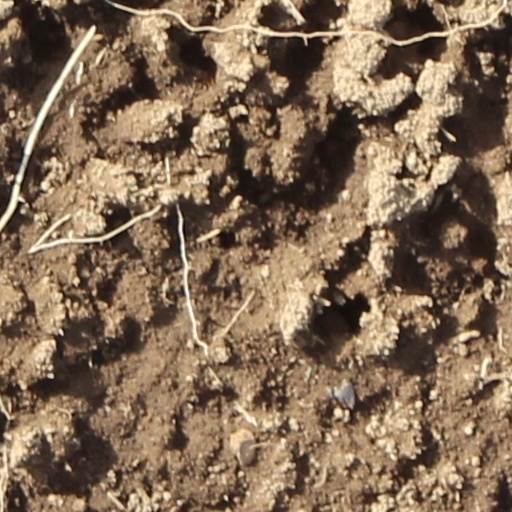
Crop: wheat